Shenyang J-35

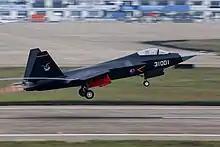
Shenyang FC-31 performing at Zhuhai Airshow 2014

On 12 November 2014, the FC-31 prototype performed its first public flight demonstration at Zhuhai Airshow 2014. The prototype was fitted with two Klimov RD-93 engines. Reuben Johnson of "Aviation International News" noted the prototype was not optimized in its flight performance. The author also noted that another model with modified details was displayed inside the exhibition hall.